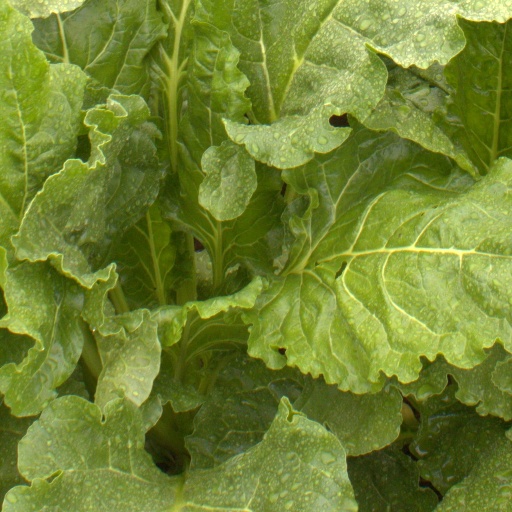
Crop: sugar beet